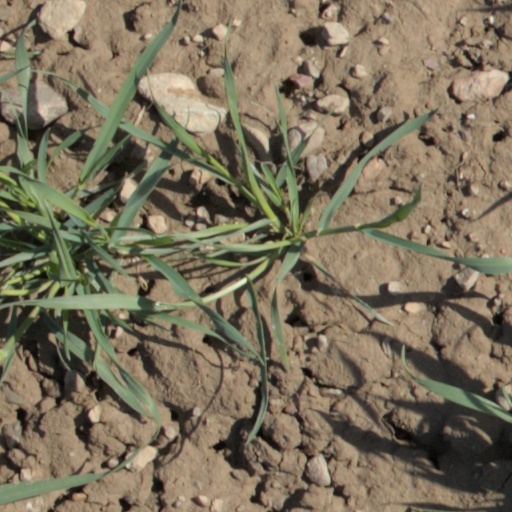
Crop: wheat